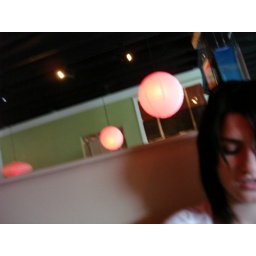
I love the red balls against the green